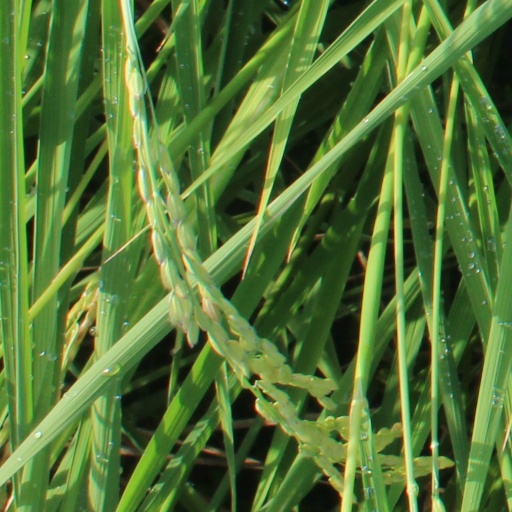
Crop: rice